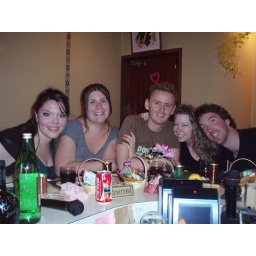
Small hole in the wall bar